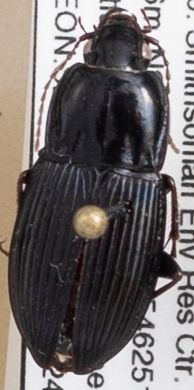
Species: Pterostichus (Abacidus) sp.
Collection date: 2021-06-24
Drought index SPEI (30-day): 0.39
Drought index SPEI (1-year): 2.09
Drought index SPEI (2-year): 1.28